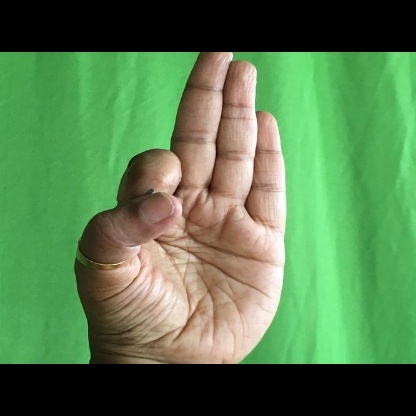
Mudra: Aralam